Cameron Peak fire

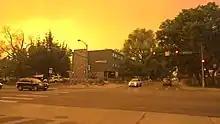
The smoke during Cameron Peak Fire in September, viewed from Fort Collins, Colorado

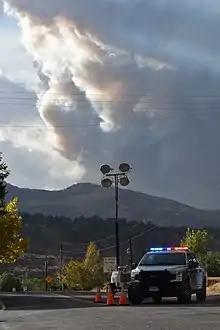
A Colorado State Patrol vehicle guarding Buckhorn Road as the Cameron Peak Fire burns in the background

For the next week after the initial fire explosion, cooler temperatures and moisture kept the fire suppressed, leading to firefighters expanding containment on the fire to 15%, mostly on the western edge of the fire. Air tankers and helicopters were continuing to drop fire slurry and water on hot spots and fire lines in preparation for warmer temperatures and lower humidity. Red flag warnings were in effect for most of Colorado's Front Range, the following week as the fire grew another 8,000 acres to the east, subsequently grounding aircraft from fighting the fire. On the evening of September 27, wind gusts over 60 miles per hour pushed the fire northeast and southeast another 13,000 acres, resulting in mandatory evacuations reaching through the Highway 14 corridor once again, and many campsites on the northern end of Rocky Mountain National Park. Air quality alerts went into effect for many cities being affected by the wildfire smoke.